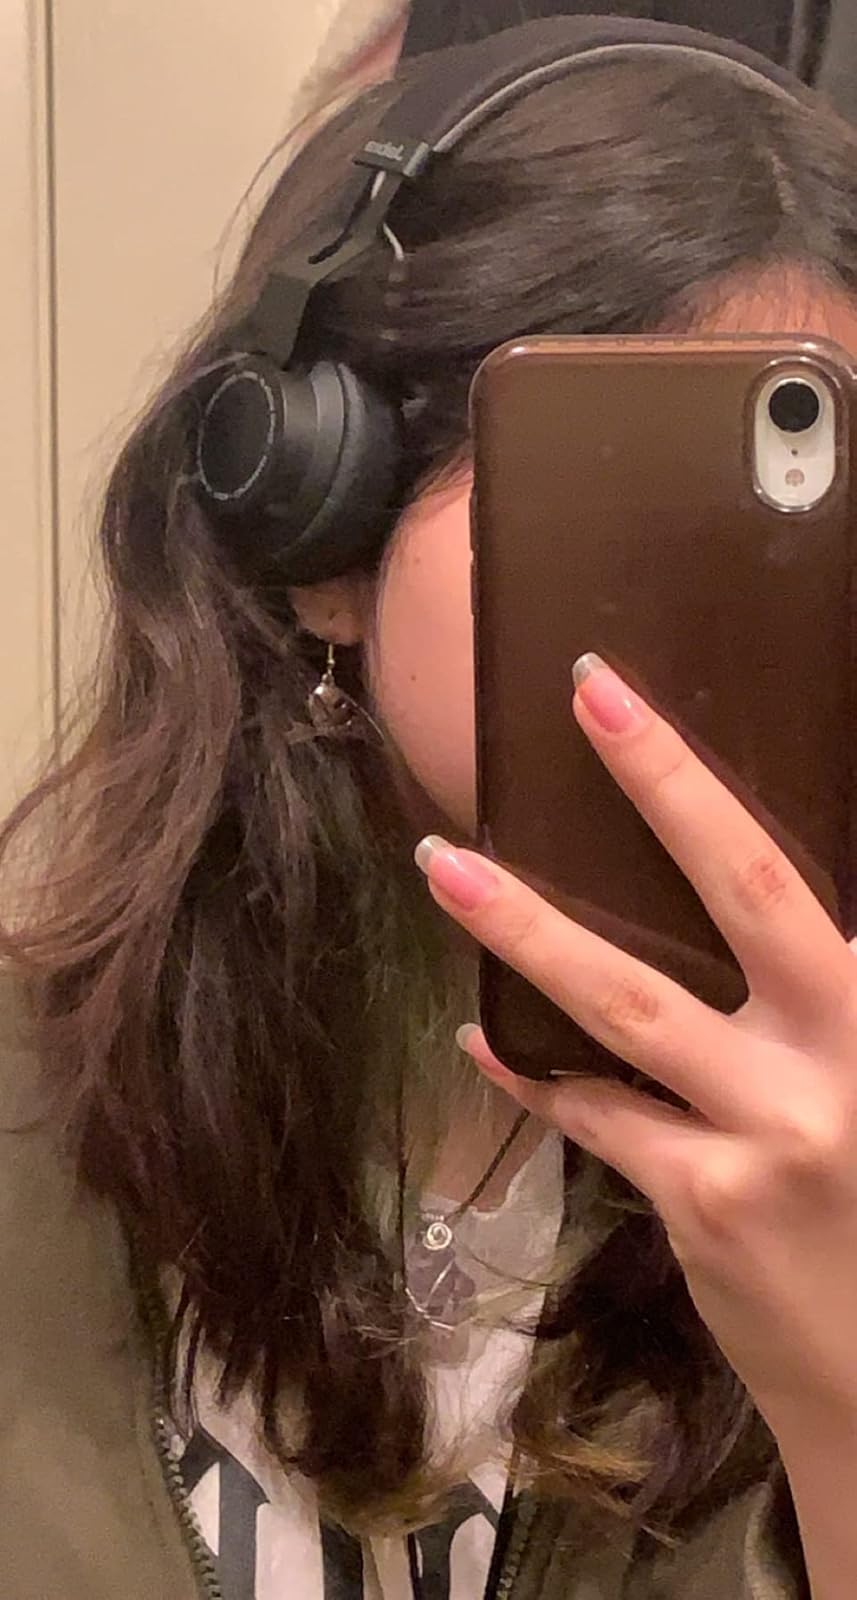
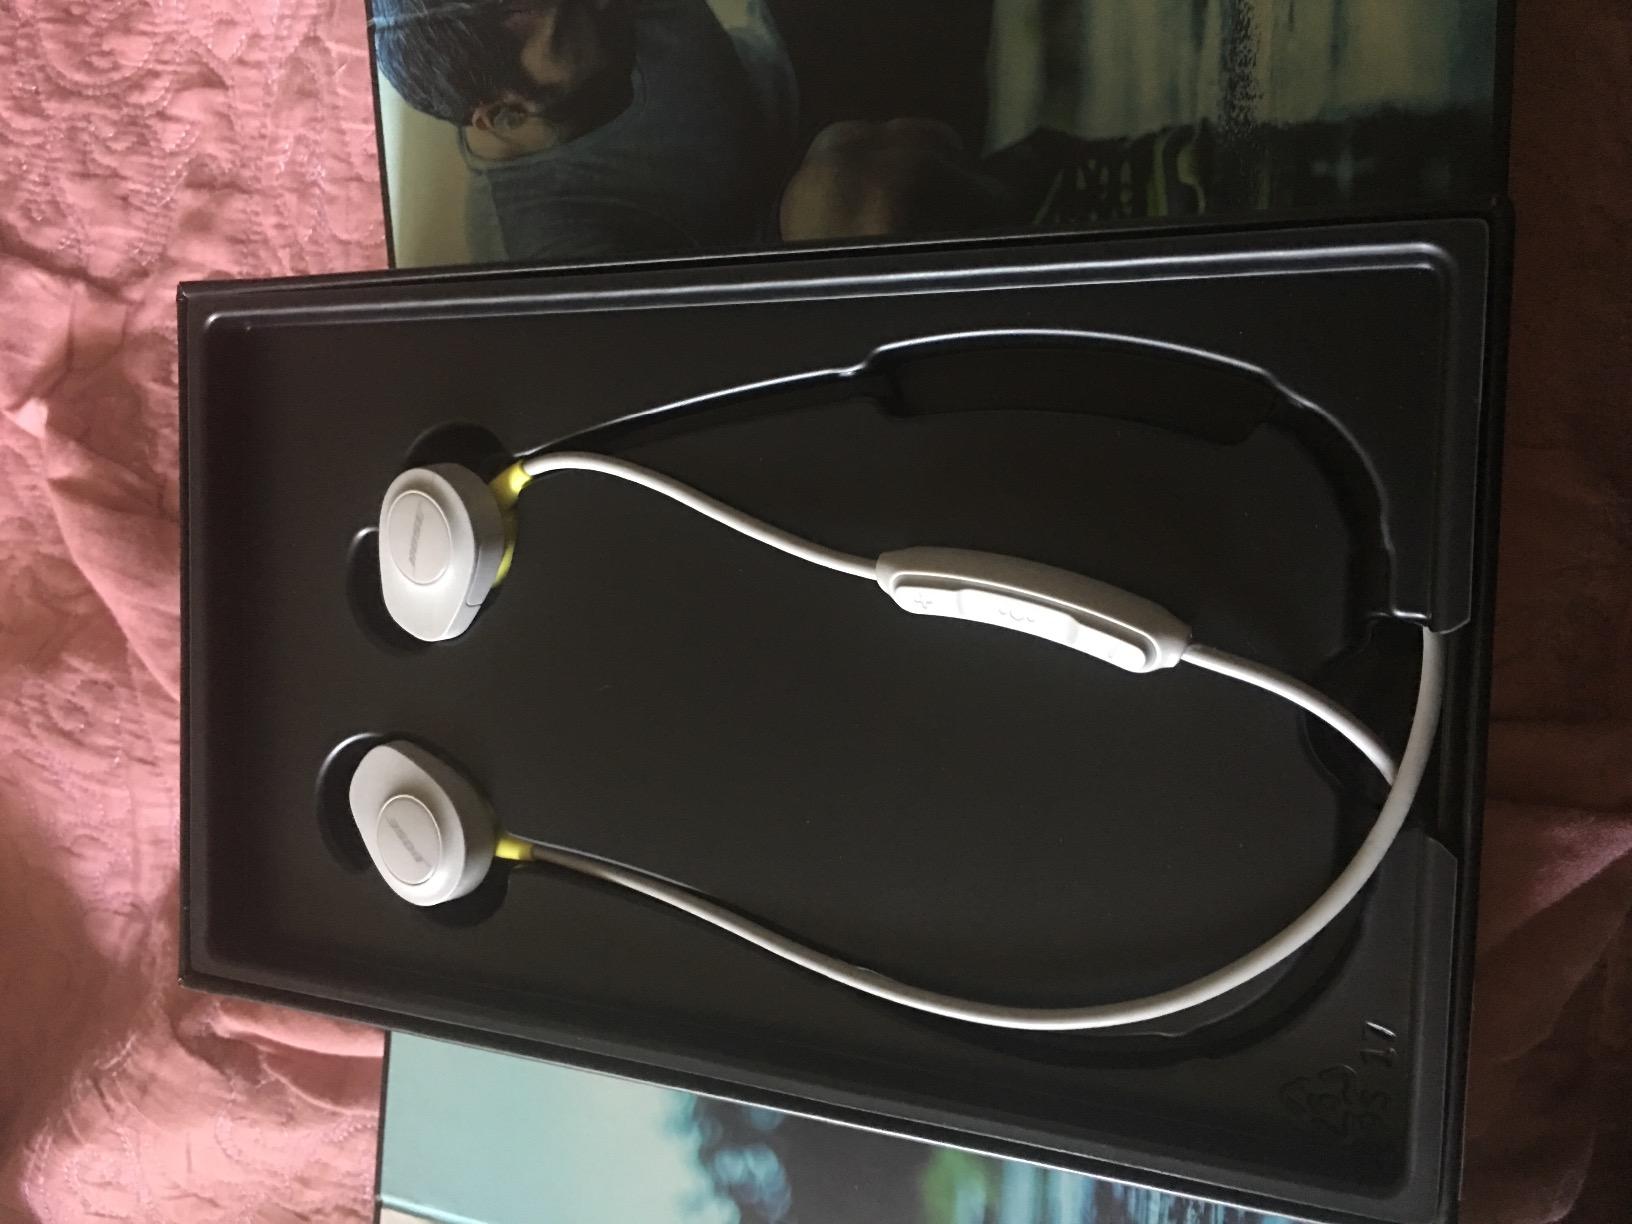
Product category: headphones
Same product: no